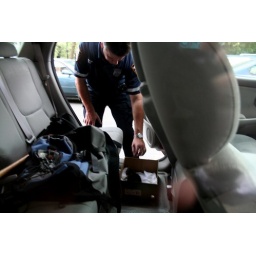
Officer Gavin attends to the suspects kitten in car stopped for drive by shooting